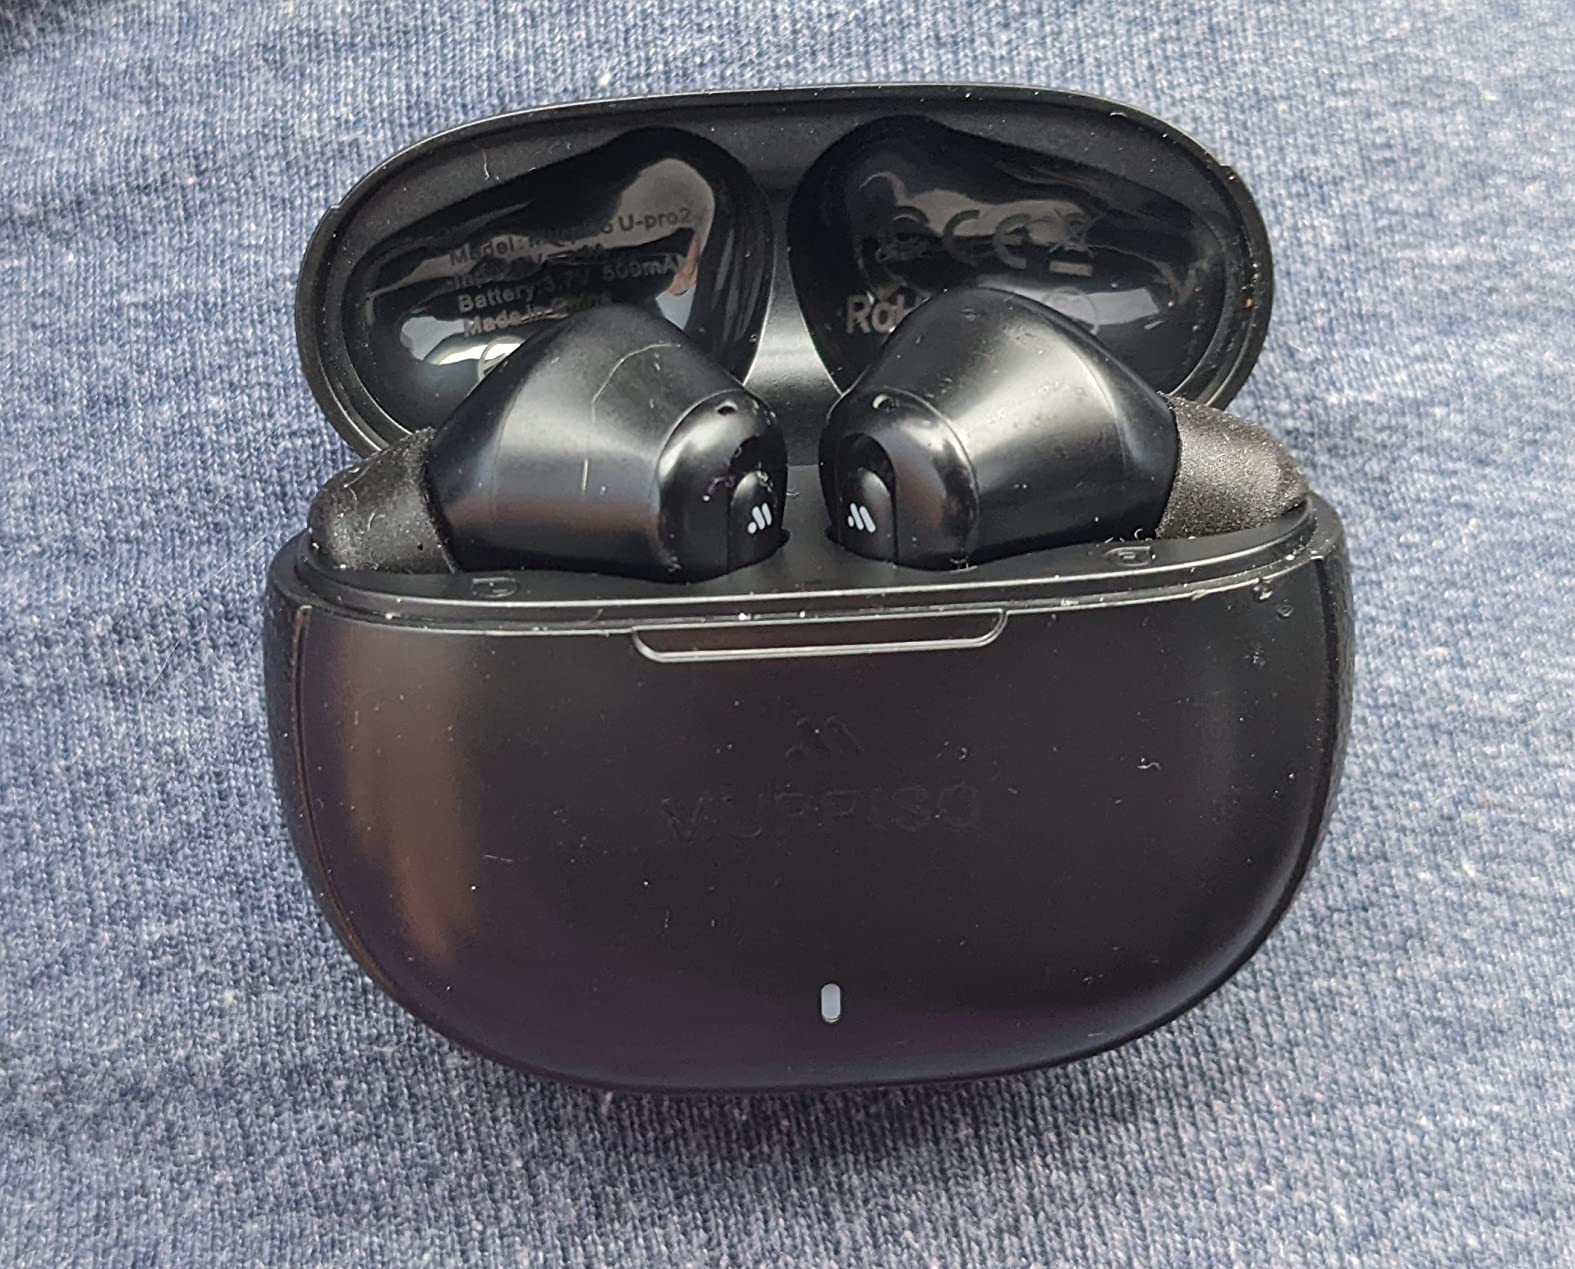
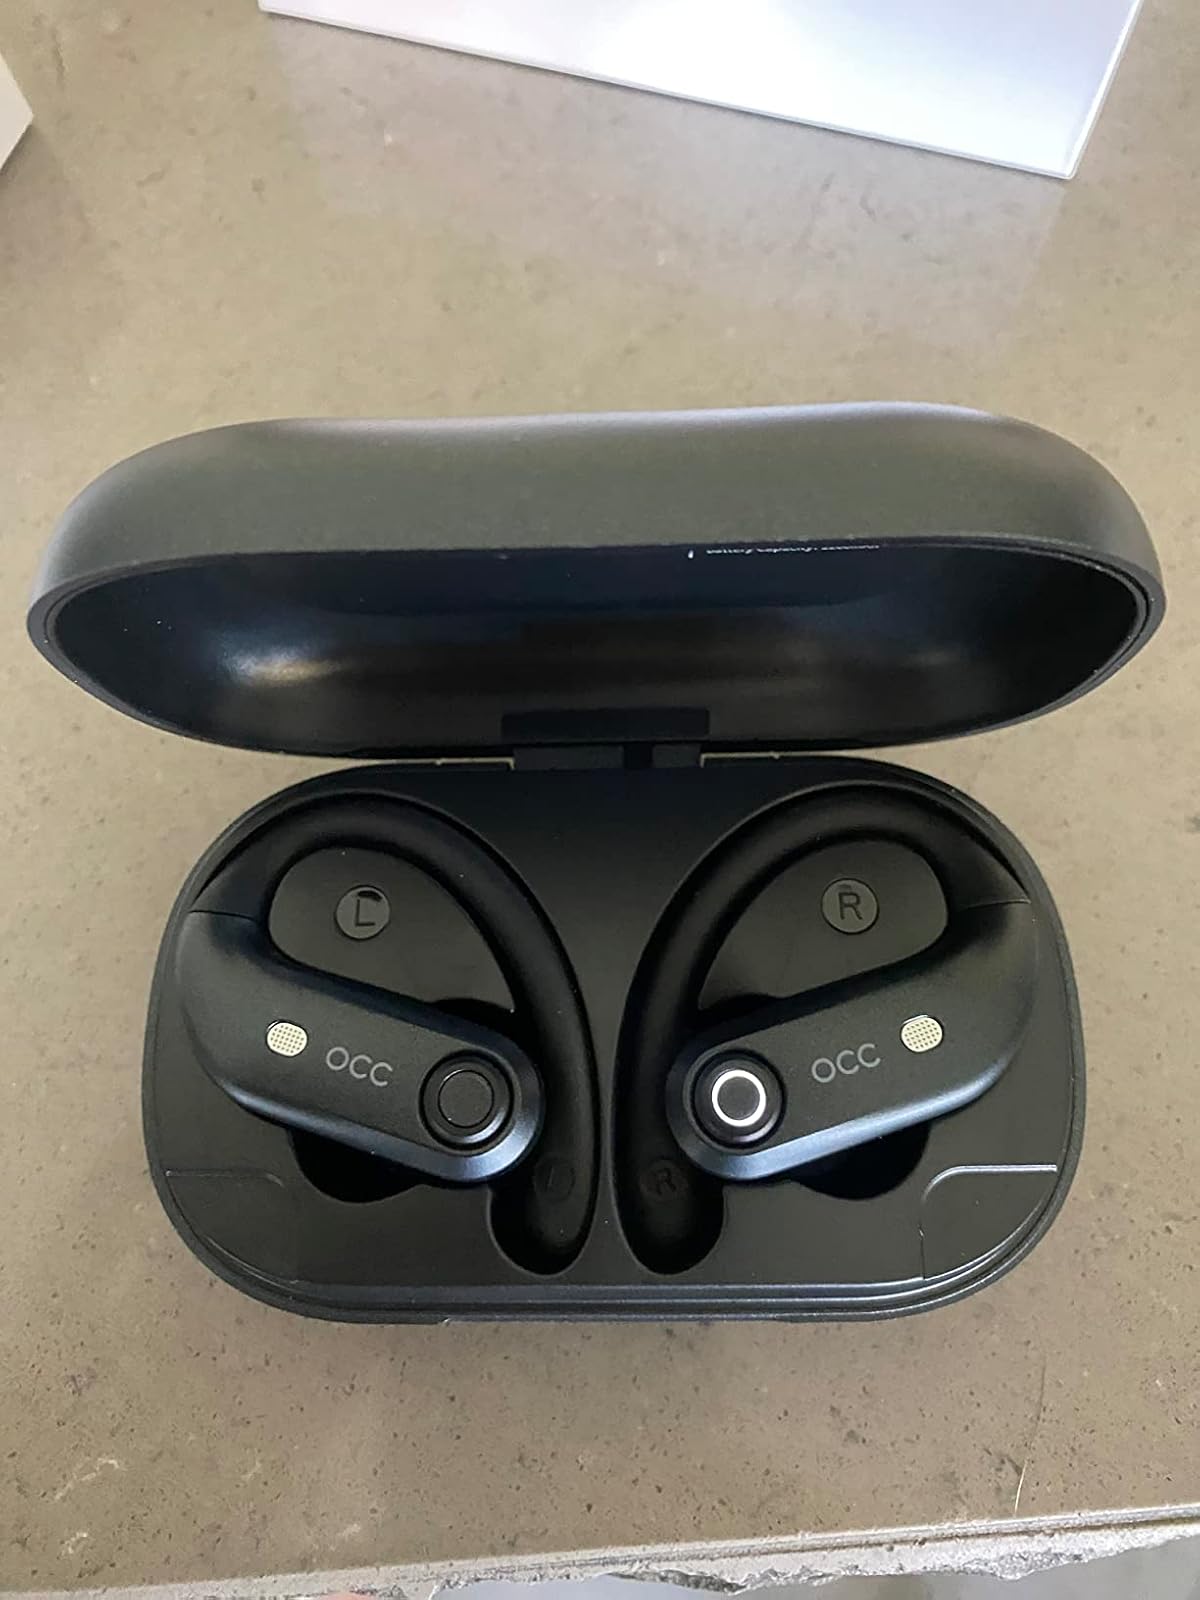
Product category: earbuds
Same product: no